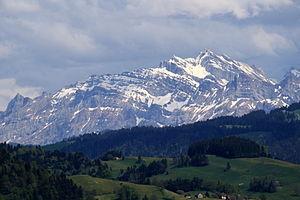
Le Säntis est un sommet des Alpes suisses, point culminant du massif de l'Alpstein appartenant aux Préalpes appenzelloises, à cheval entre les cantons d'Appenzell Rhodes-Extérieures, d'Appenzell Rhodes-Intérieures et de Saint-Gall, culminant à 2 502 m d'altitude.